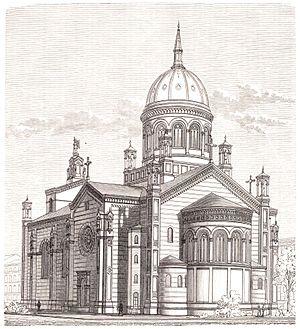
L'église Saint-Michel est une église catholique partiellement détruite qui se trouve à Berlin, à la limite du quartier du Mitte et du quartier de Kreuzberg. Elle a été bâtie en 1851 et constitue avec la cathédrale Sainte-Edwige, l'église catholique la plus ancienne de Berlin.